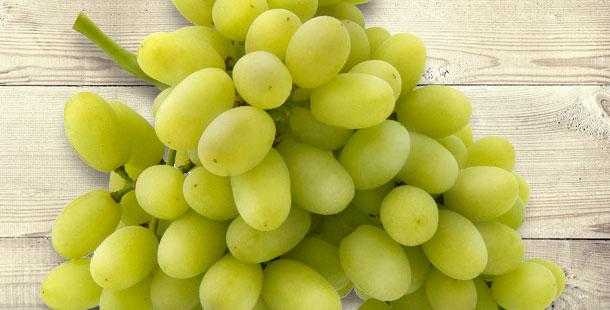
Label: Grapes